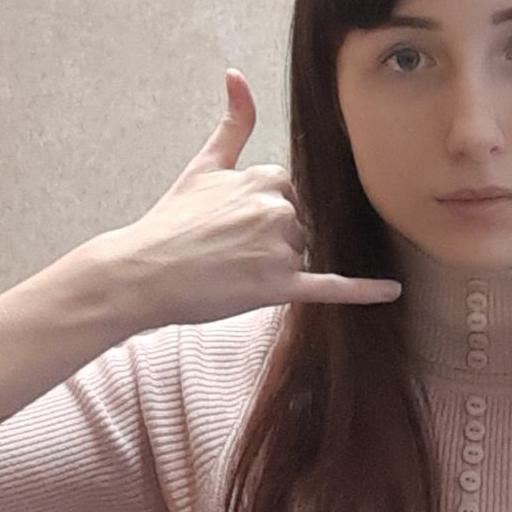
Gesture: call